Batak architecture

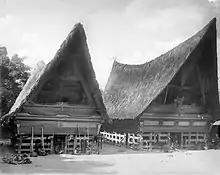
Toba Batak houses near Lake Toba

Batak Toba culture centres on Lake Toba and the sacred island of Samosir that lies within it. "Jabu" is the Toba language word for "rumah adat". The houses are made up of three sections. A substructure of large wooden pillars resting on flat stones (or concrete nowadays) protects the structure from rising dampness. Some of these pillars support longitudinal beams known as "labe-labe", which run the length of the house at head height to carry the massive roof. Other pillars carry two large beams with carved "singa" heads which, with two lateral beams mortised into them, form a great ring beam bearing the small living area. The substructure is strengthened by beams mortised into the piles which double as night stalls for cattle. Walls are lightweight and lean outwards and provide additional stability to the structure. The wall and the wall plate supporting the rafters hang from the "labe-labe" with rattan cord, while the base of the wall sits on the ring beam. The rafters spring from the wall plate and are angled outwards producing the roof curve. Instead of horizontal bracing battens, diagonal ties—running from the middle of the "labe-labe" to the gable ends—provide reinforcement.